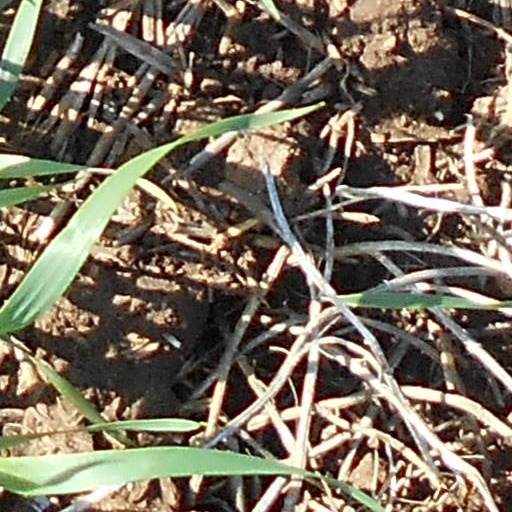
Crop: wheat